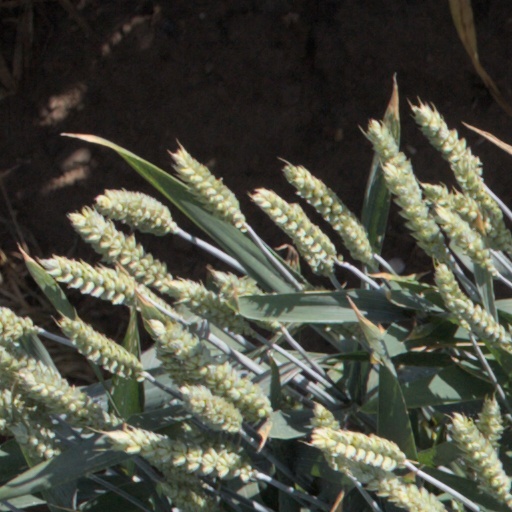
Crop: wheat